Eyewitness memory (child testimony)

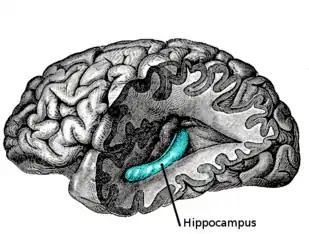
The coloured section of the brain shown here indicates the location of the hippocampus.

The hippocampus is one of the brain structures located within the medial temporal lobe and is considered one of the main structures of the brain associated with eyewitness testimony because it is the area that is important for the formation of long term memories. Declarative memories are long term memories that can be consciously remembered, which include: specific events and factual knowledge. Eyewitnesses use declarative memories, specifically episodic memory, when they are asked to recall specific events that took place in the past. For example, "Do you remember what the doctor said to you last time you visited him?" Research on children as eyewitnesses found that children do not have accurate long term memories for past events.